Broad-billed parrot

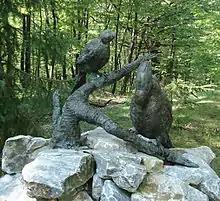
Statues in Hungary of Newton's parakeet and the broad-billed parrot

The Brazilian ornithologist Carlos Yamashita suggested in 1997 that macaws once depended on now-extinct South American megafauna to eat fruits and excrete the seeds, and that they later relied on domesticated cattle to do this. Similarly, in Australasia the palm cockatoo feeds on undigested seeds from cassowary droppings. Yamashita also suggested that the abundant "Cylindraspis" tortoises and dodos performed the same function on Mauritius, and that the broad-billed parrot, with its macaw-like beak, depended on them to obtain cleaned seeds.